Sheet music

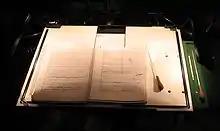

Most songs and pieces from the Classical period onward indicate the piece's tempo using an expression—often in Italian—such as "Allegro" (fast) or "Grave" (slow) as well as its dynamics (loudness or softness). The lyrics, if present, are written near the melody notes. However, music from the Baroque era (–1750) or earlier eras may have neither a tempo marking nor a dynamic indication. The singers and musicians of that era were expected to know what tempo and loudness to play or sing a given song or piece due to their musical experience and knowledge. In the contemporary classical music era (20th and 21st century), and in some cases before (such as the Romantic period in German-speaking regions), composers often used their native language for tempo indications, rather than Italian (e.g., "fast" or ""schnell"") or added metronome markings (e.g., = 100 beats per minute).